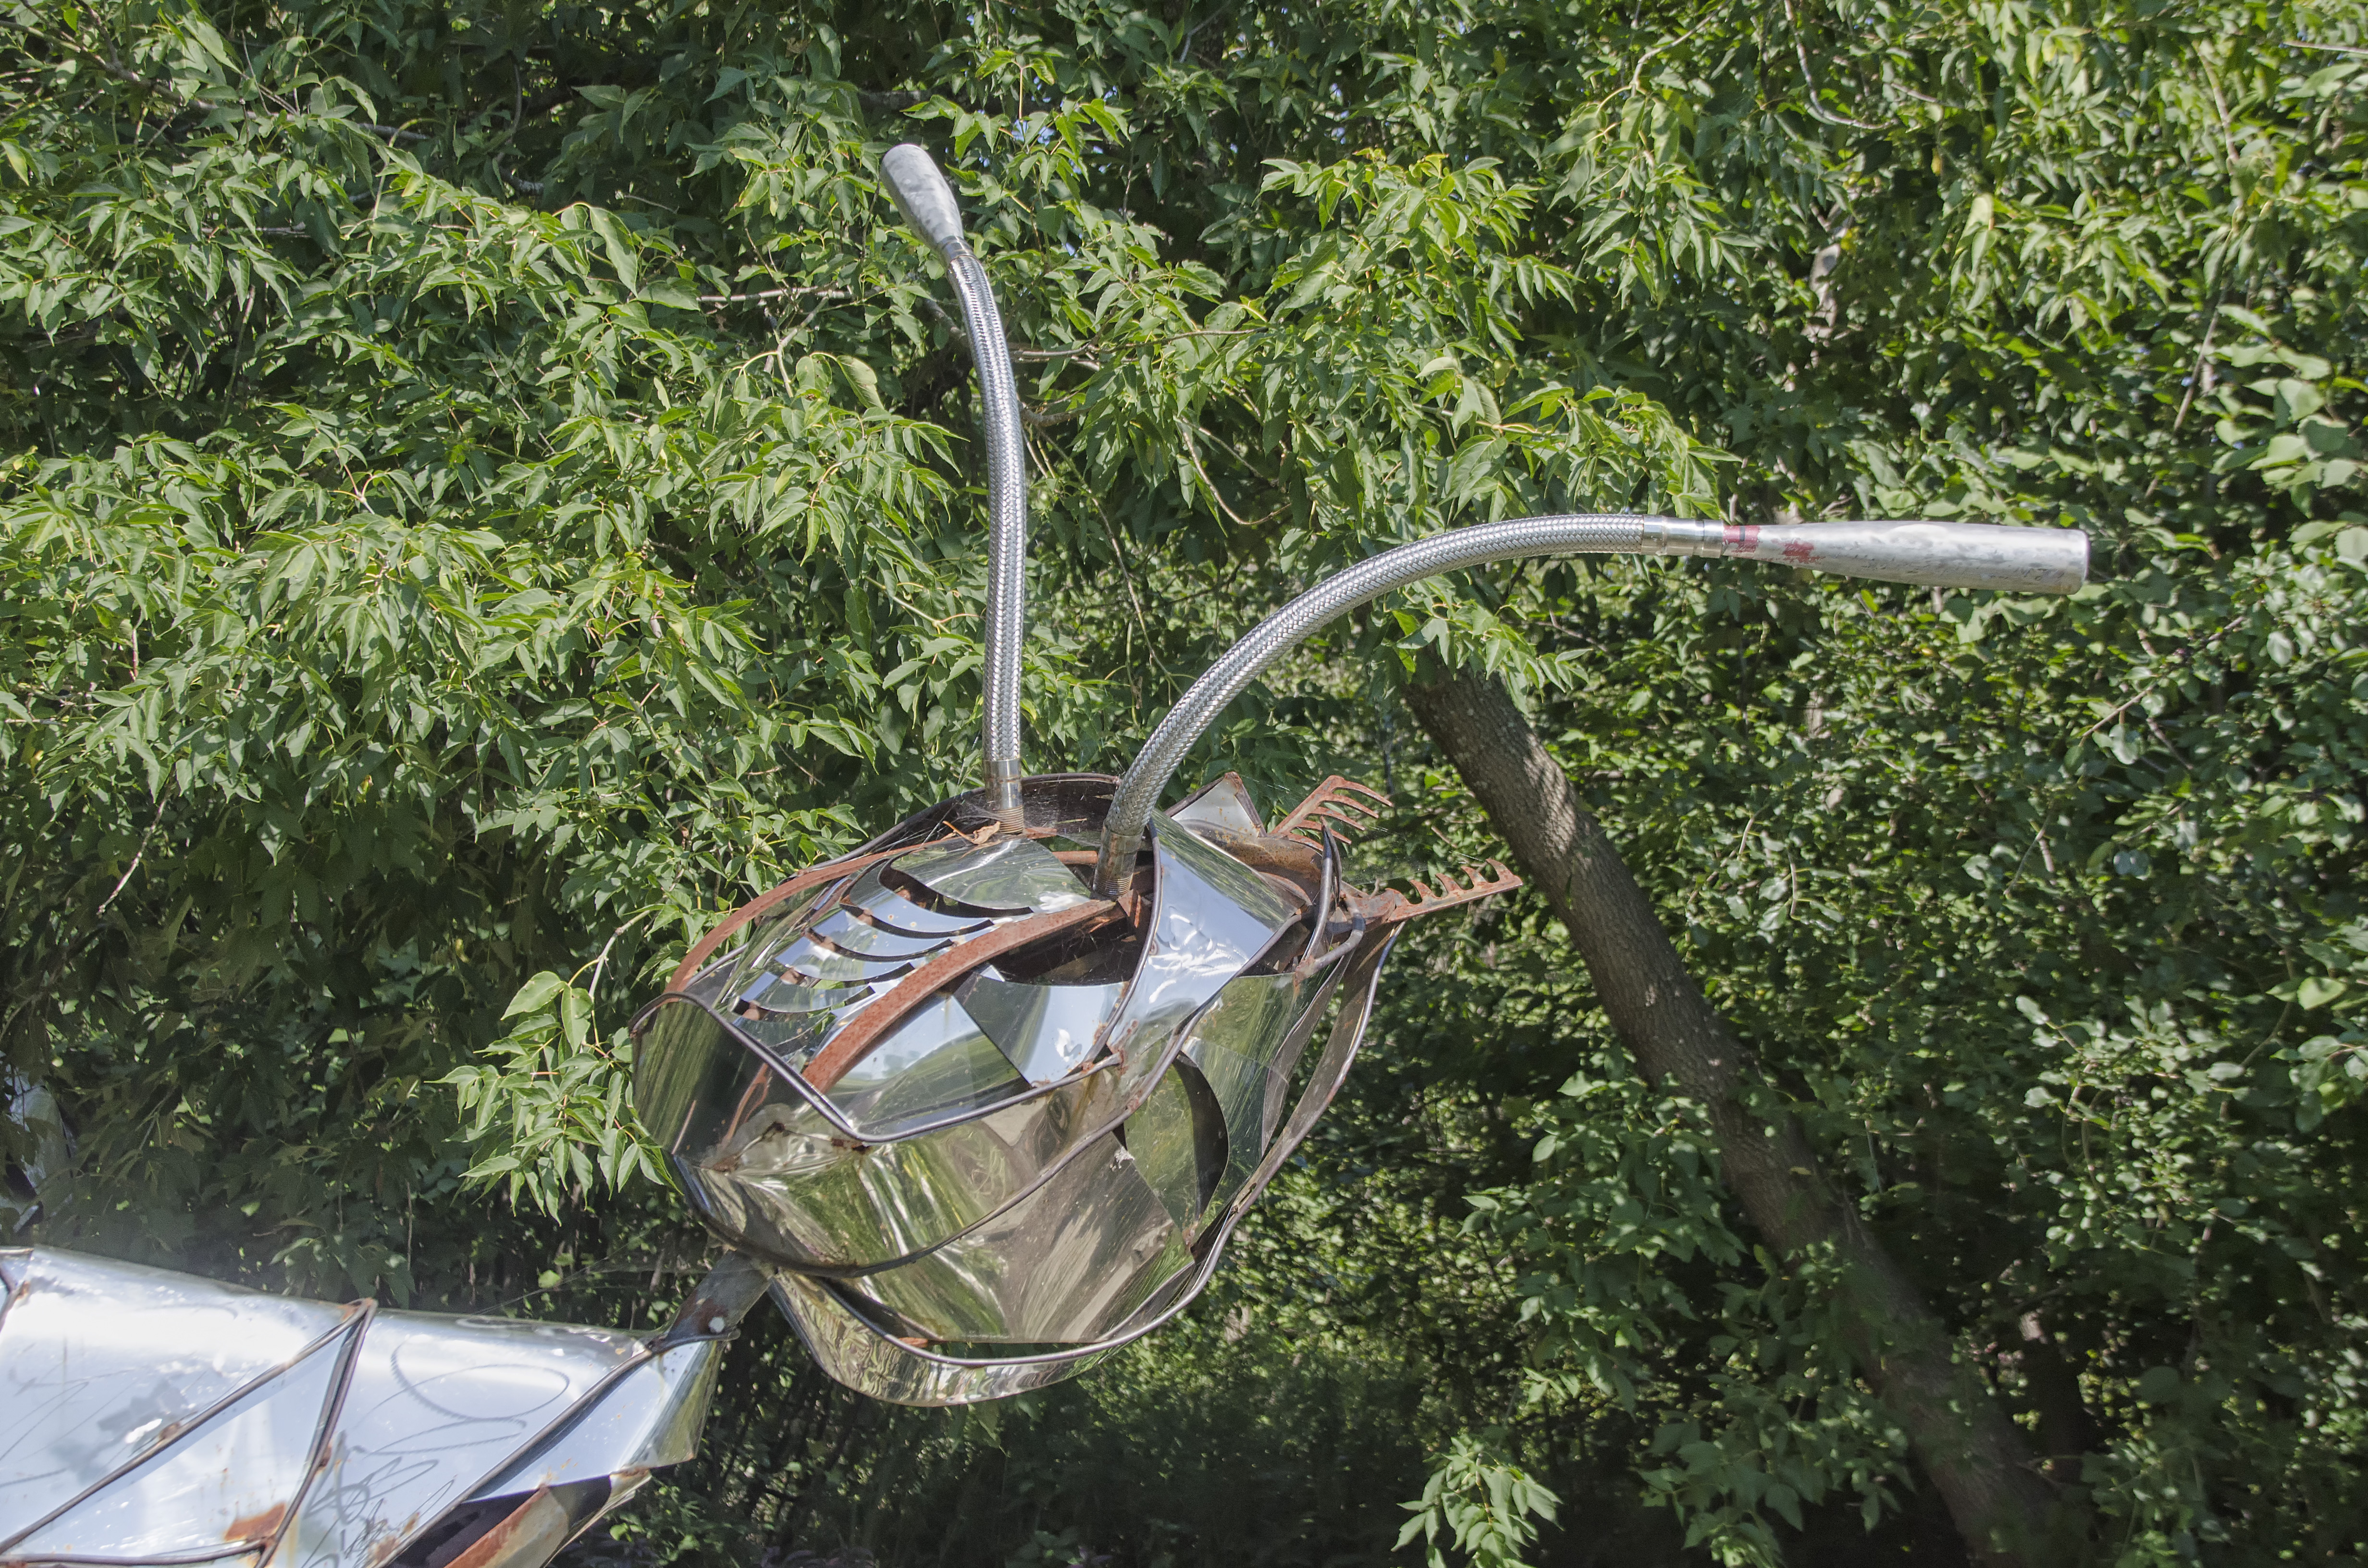
tree, nature, vehicle, jungle, sculpture, canada, rainforest, quebec, sherbrooke